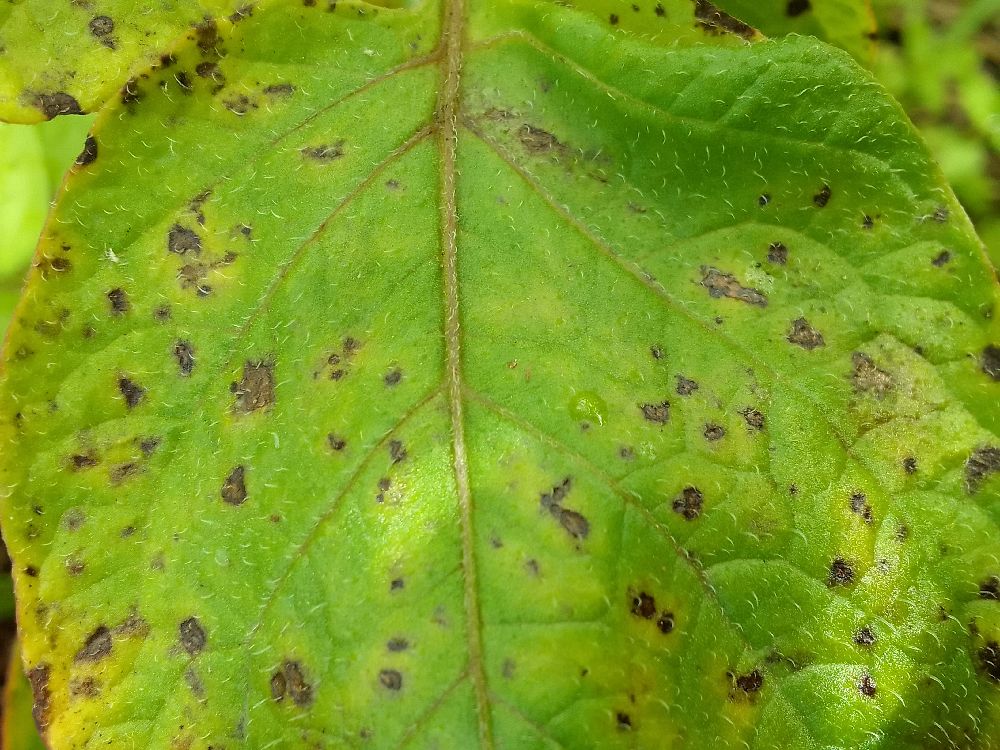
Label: Early blight